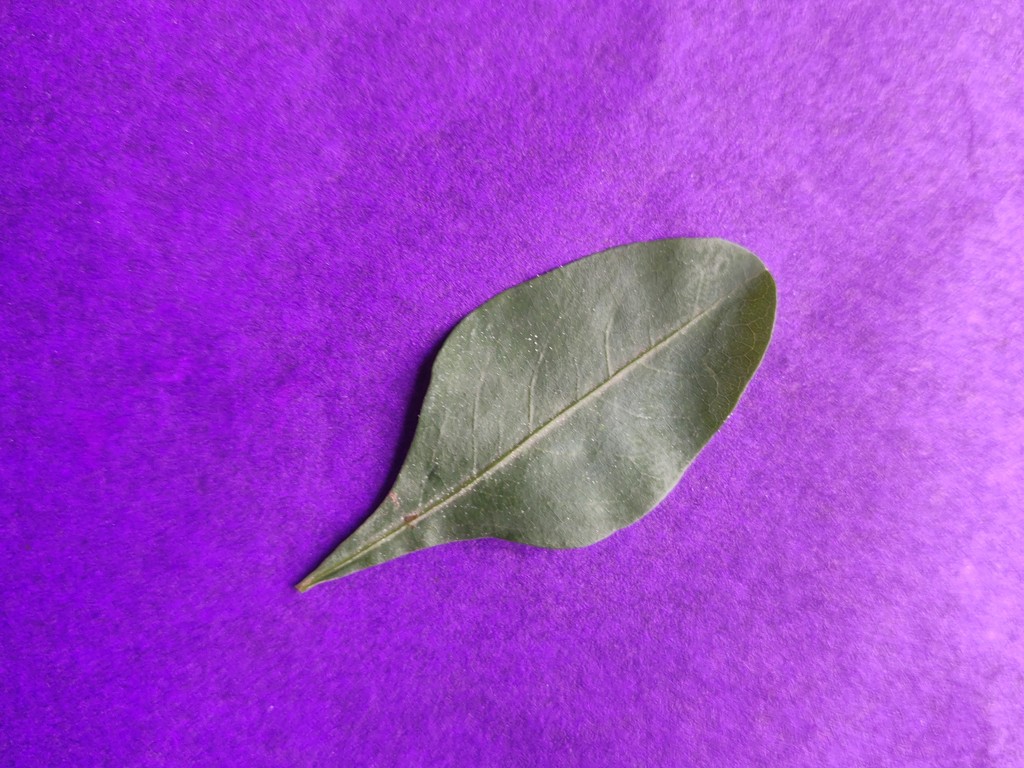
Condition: Healthy
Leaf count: single
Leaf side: front